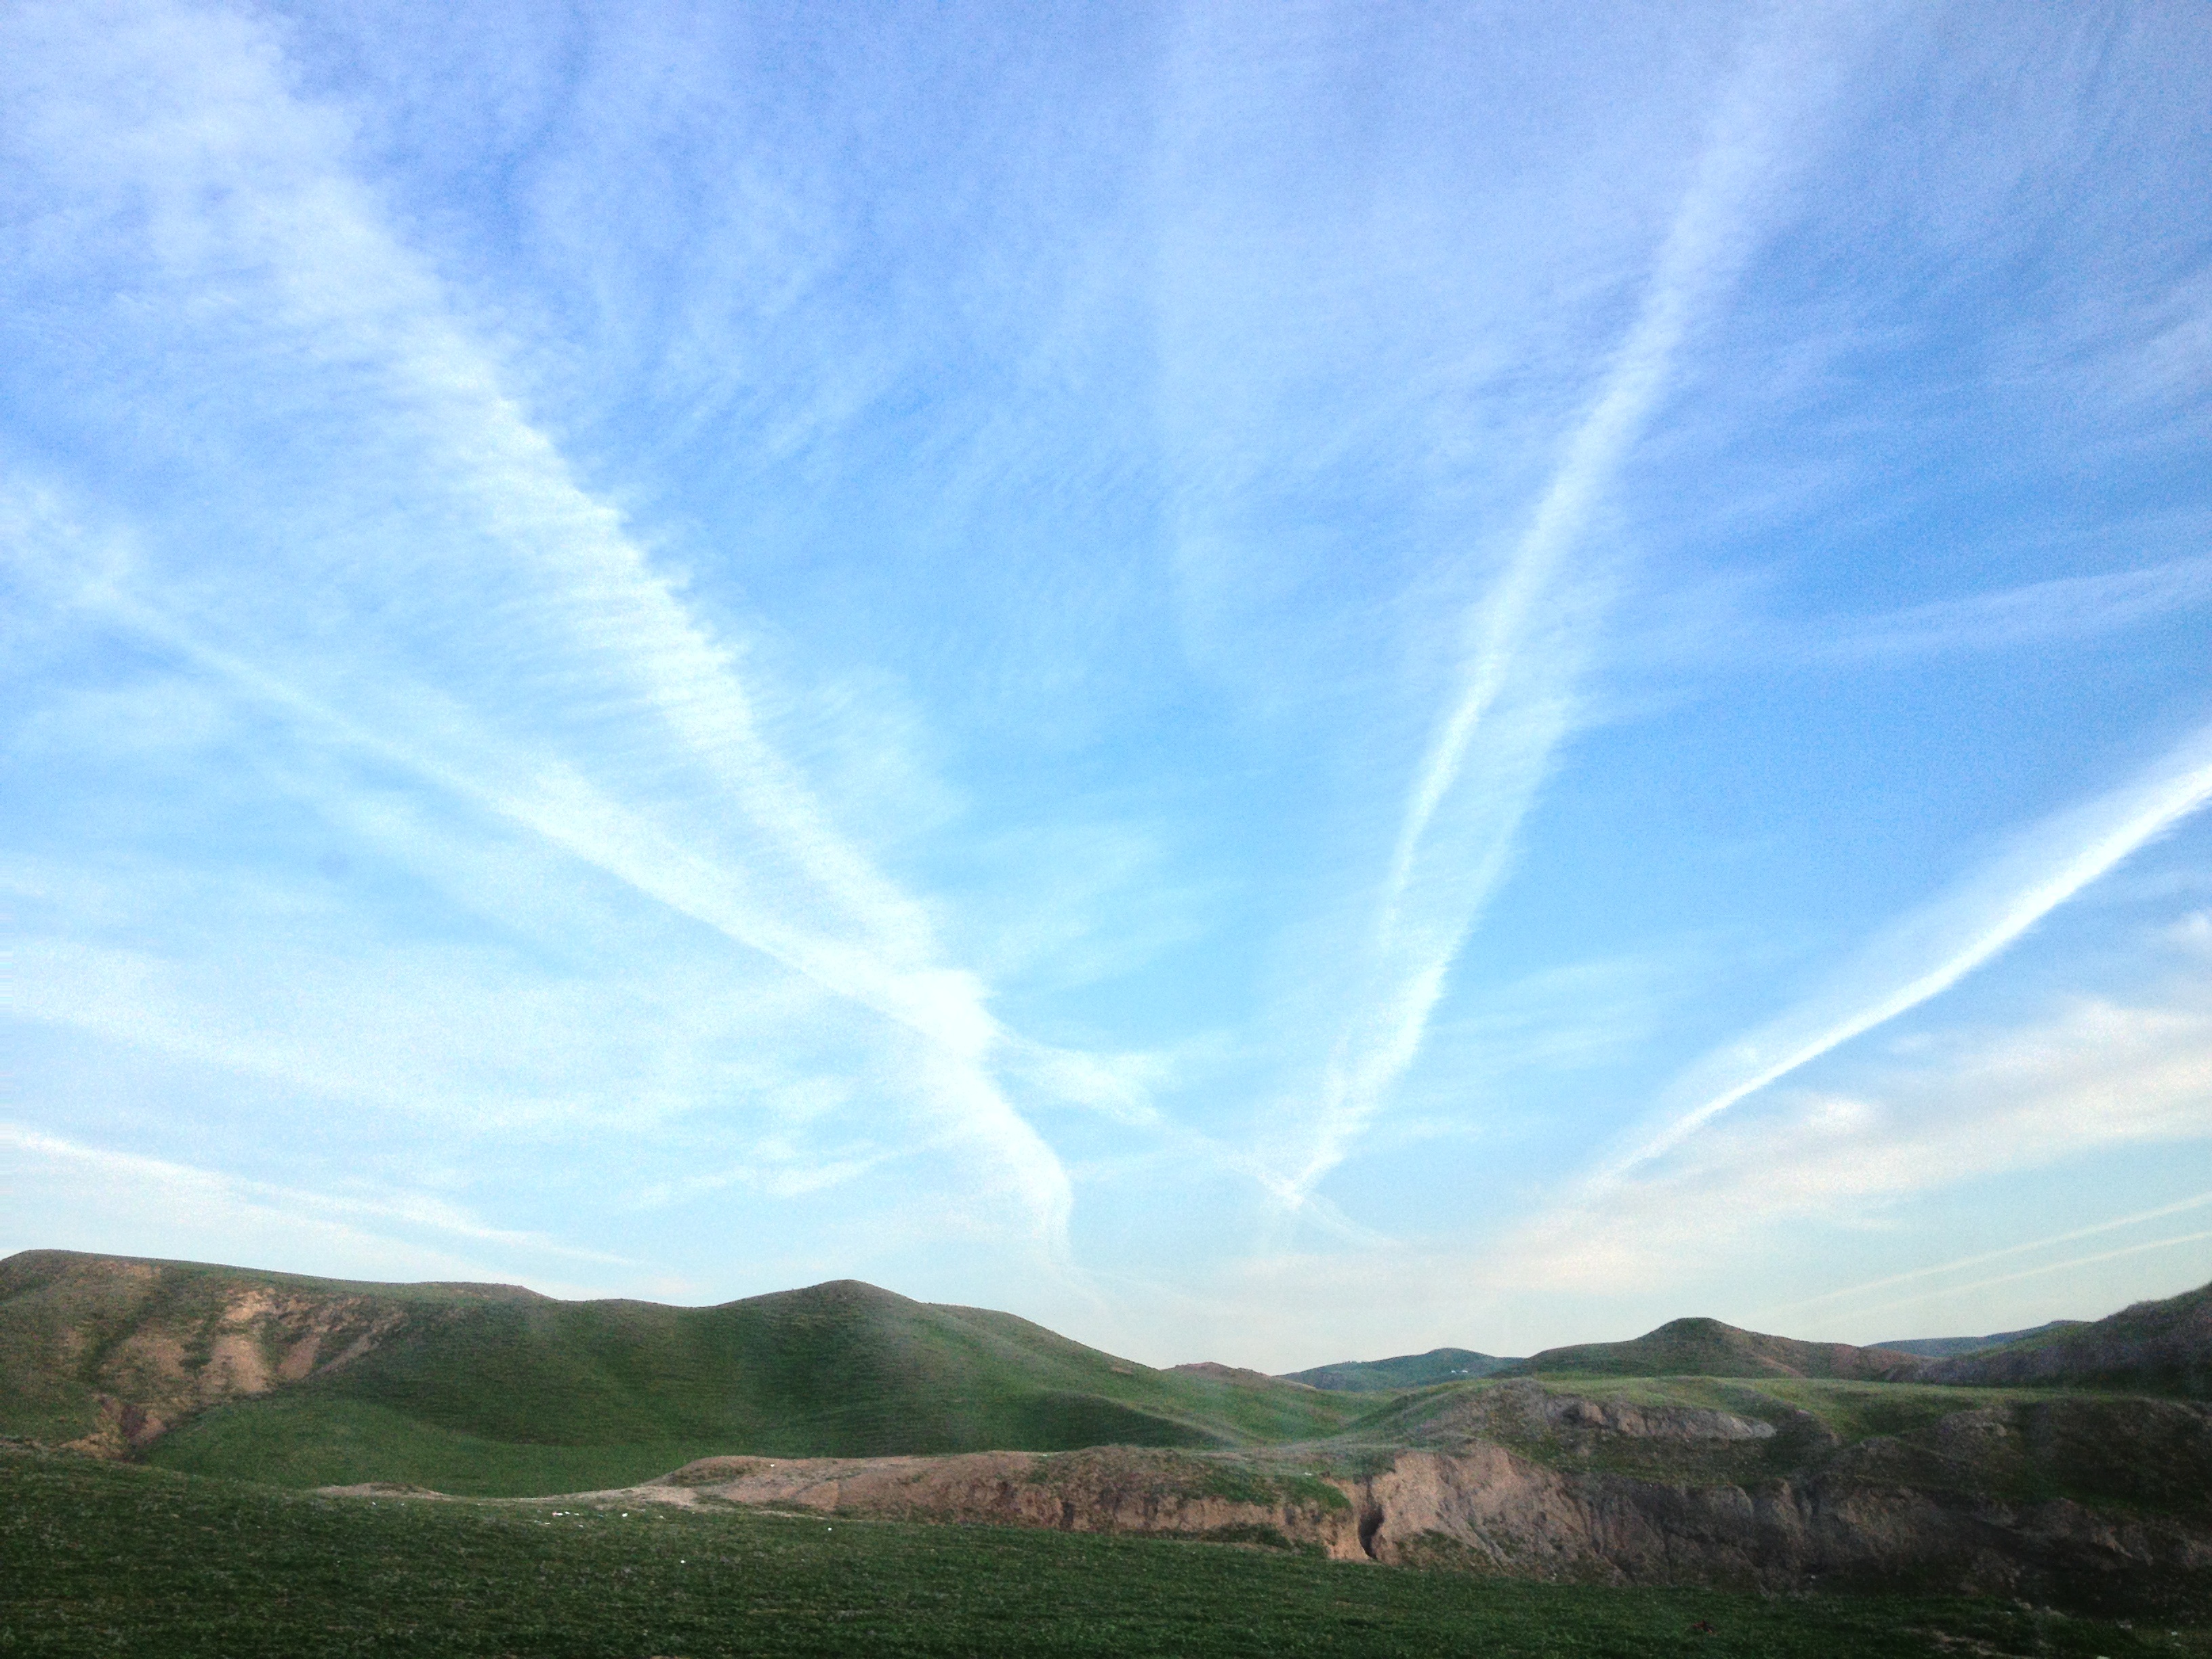
landscape, nature, horizon, mountain, cloud, sky, sun, meadow, sunlight, hill, valley, mountain range, green, plain, mountains, grassland, plateau, iraq, kurdistan, kurdish, meteorological phenomenon, atmospheric phenomenon, mountainous landforms